Fort Gibson National Cemetery

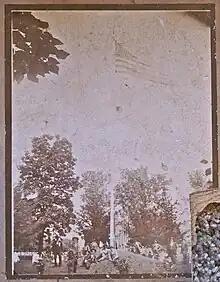
Cemetery flag pole circa. early 1900s

Fort Gibson was established in 1833, on a plot of land within the Cherokee nation. It is at what is considered to be the end of the Trail of Tears. Frontier life was hard, yellow fever was common, and at least three separate cemeteries were created between 1833 and 1857 when the Fort was abandoned.